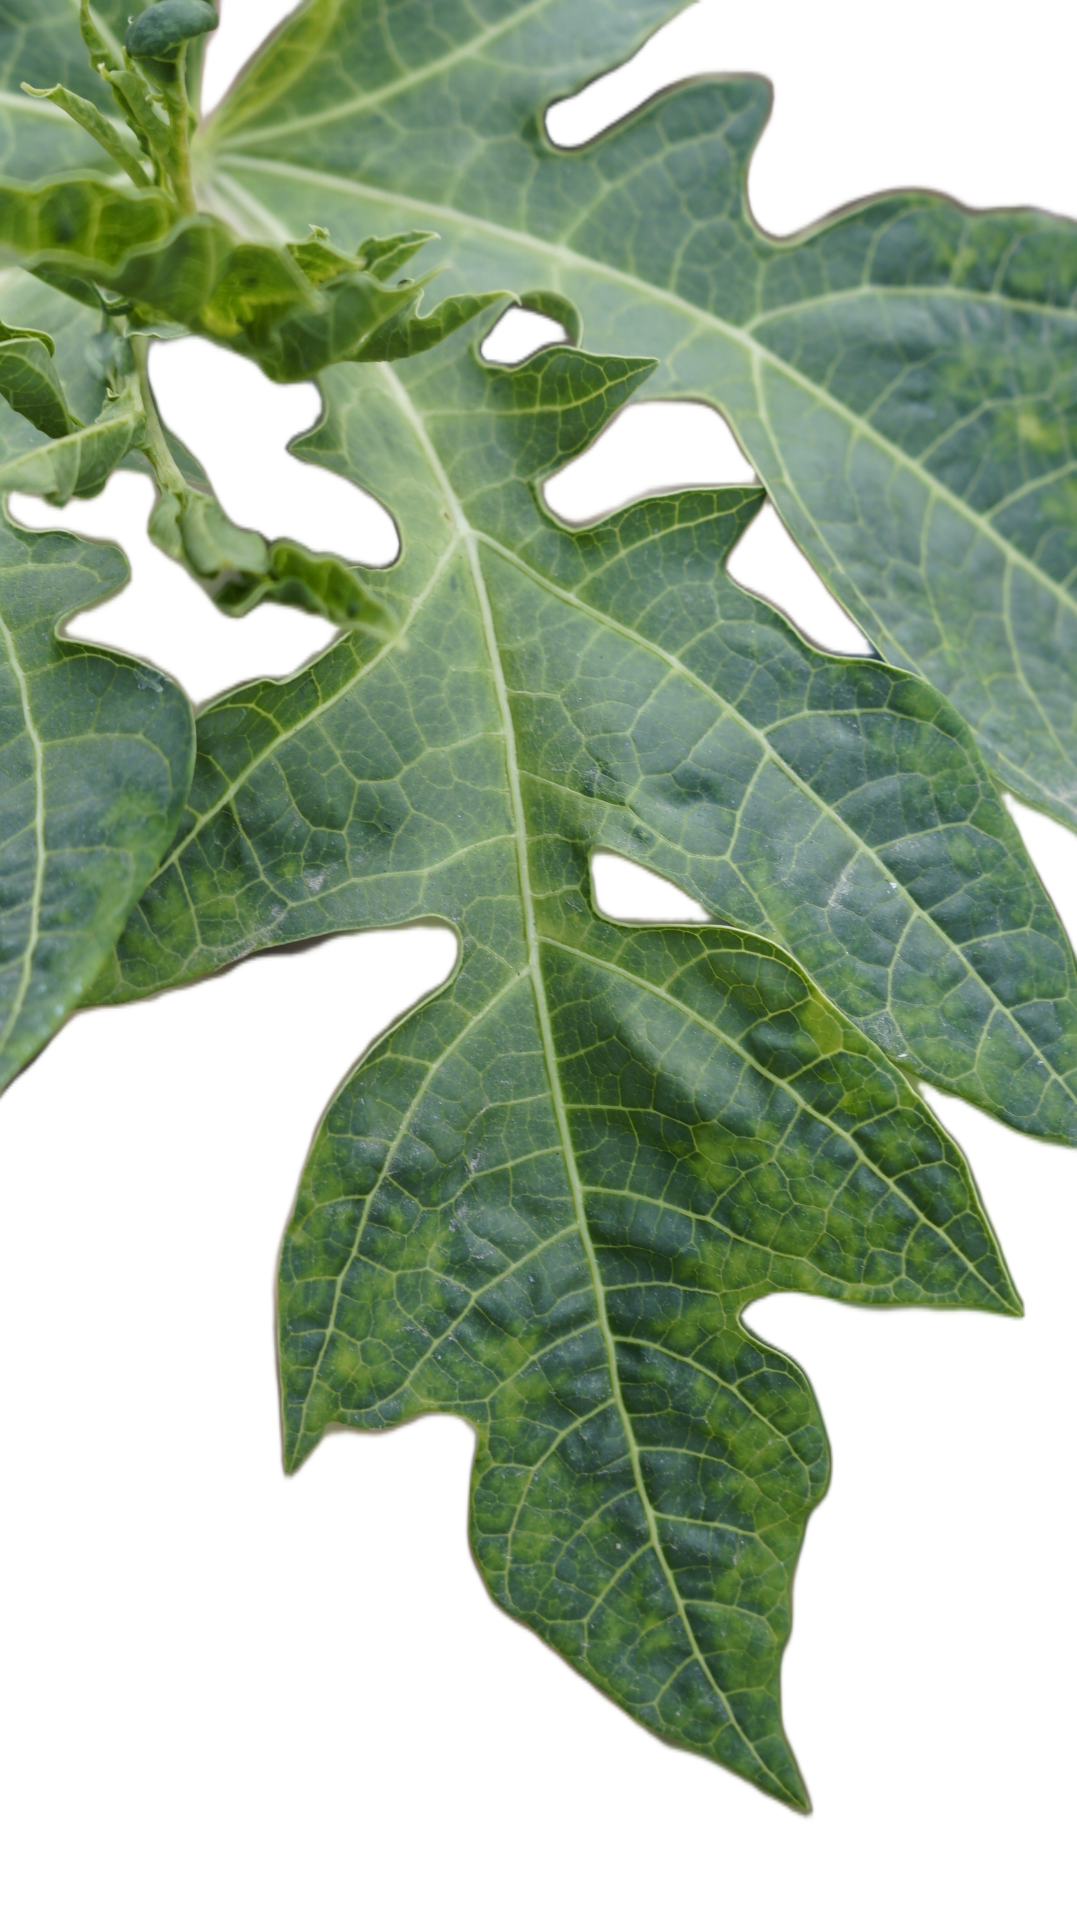
Crop: Papaya
Label: Curled_Yellow_Spot